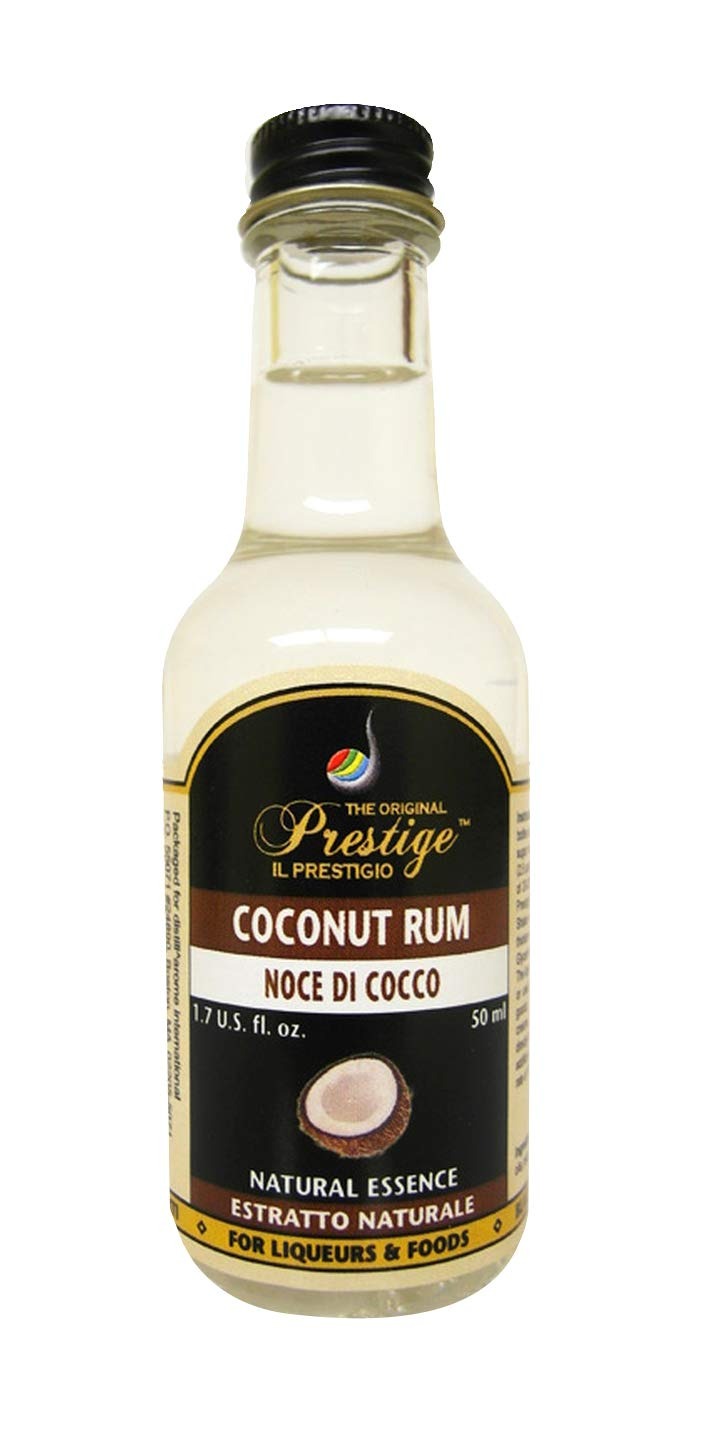
Item Name: Liquor Quik Prestige Coconut Rum Essence 50ml
Bullet Point 1: LQ Prestige Essence
Bullet Point 2: 50ml (1.625 fl. oz.) Bottle
Bullet Point 3: DOES NOT CONTAIN ALCOHOL
Product Description: "Coconut Rum" 50 mL (1.625 fl. oz.) Instructions: Pour the contents of this bottle and 2-1/4 cups (500 g)of granulated sugar into a large pitcher: 80 U.S. fl. oz. (2.5 quarts). Fill with 59 U.S. fl. oz. (1.75 L) of 20-25% ABV neutral alcohol, vodka or Prestige Black Label Turbo X-Press. Shake well to mix thoroughly. If desired, thicken with 1.7 fl. oz. (50 mL) of Prestige Glycerine. Makes approximately 71 fl. oz. (2.1 L). The liqueur may now be consumed directly or used to flavor coffees, syrups, baked goods, confectionary or ice creams. Extract may also be added directly to food and beverages without the addition of alcohol or sugar at a dosage rate of 1-3% by volume. Ingredients: Natural extracts, essential oils, propylene glycol. DOES NOT CONTAIN ALCOHOL
Value: 1.0
Unit: Count

Price: 7.68